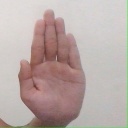
अक्षर: ध